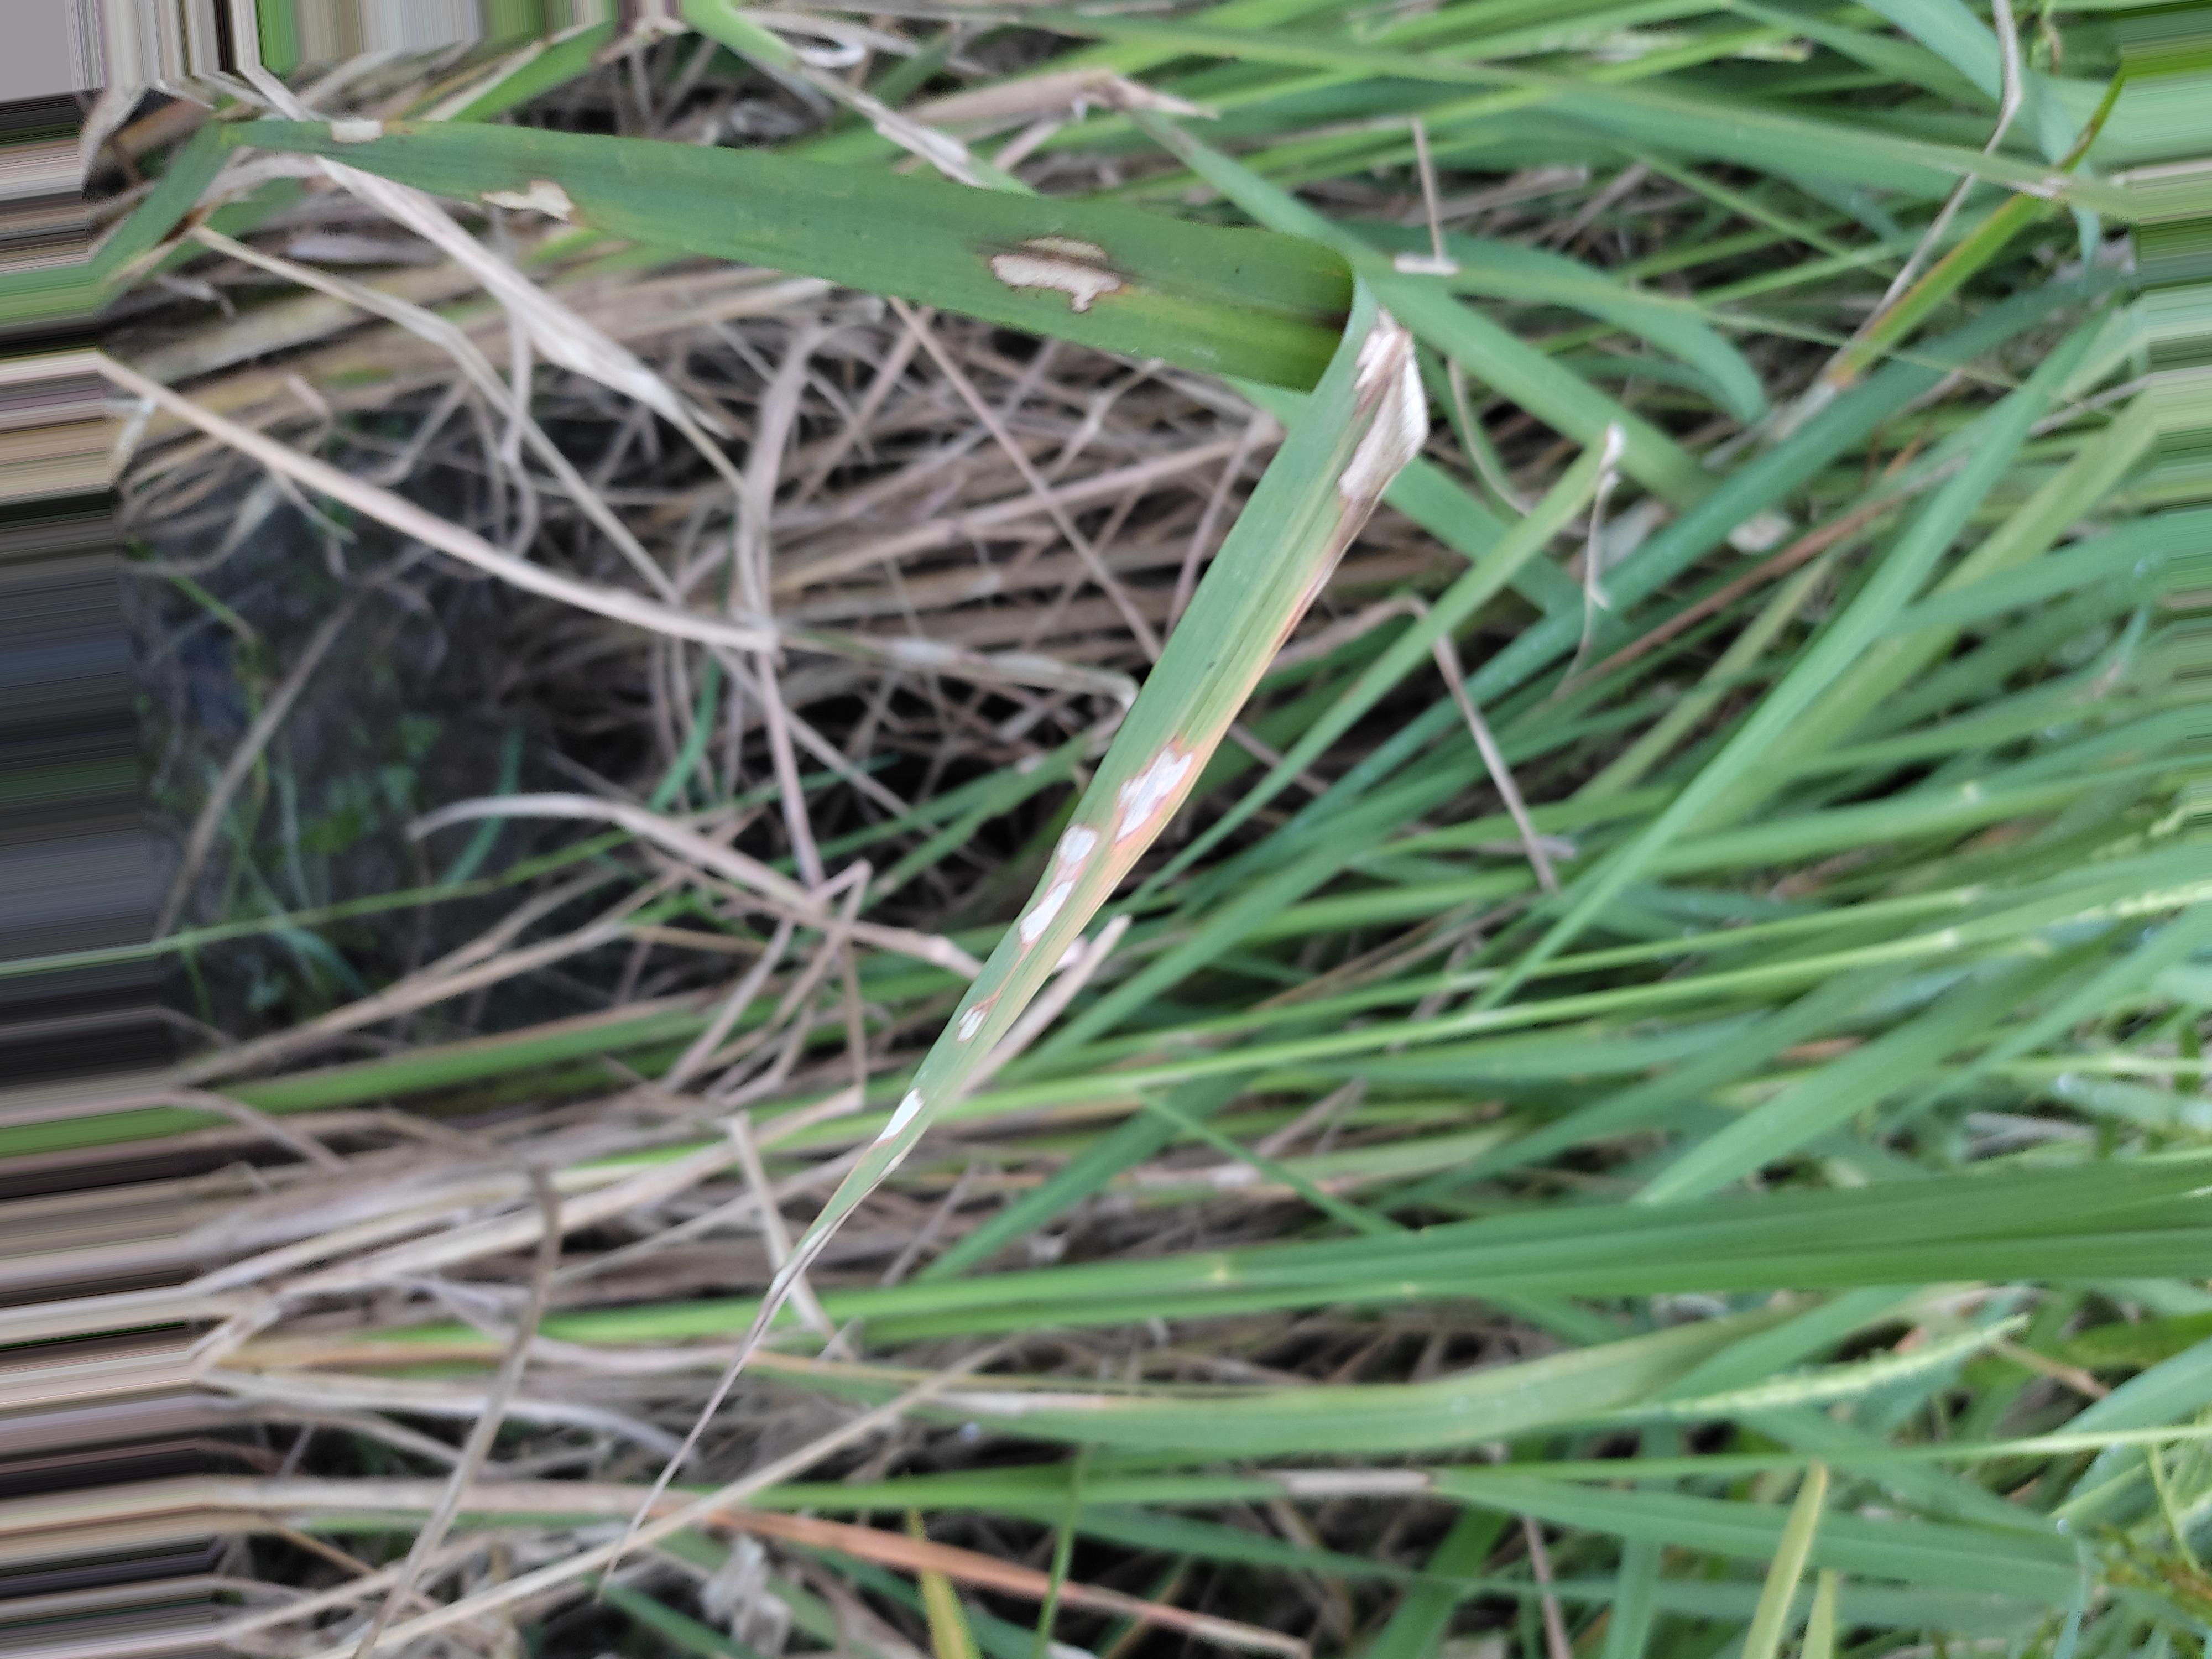
Nhãn: Bệnh Đốm Vằn ( Khô vằn ) ( Sheath Blight )